Tom Bailey (musician)

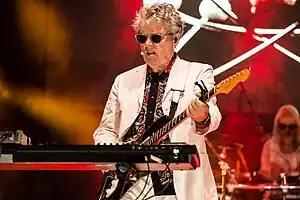
Bailey performing live on the Nocturnal Culture Night festival in 2023

Thomas Alexander Bailey (born 18 January 1956) is an English singer, songwriter, musician, composer and record producer.